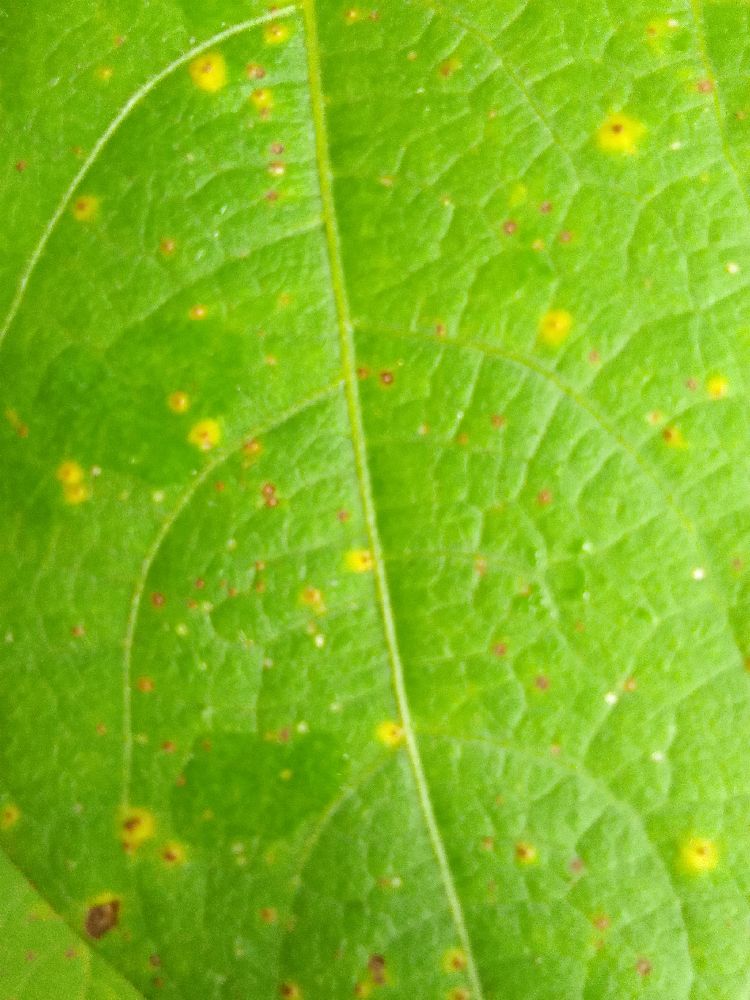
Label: rust